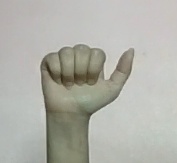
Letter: dhad